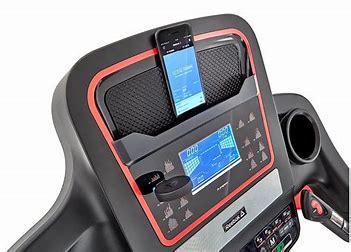
Brand: Reebok
Model: 100